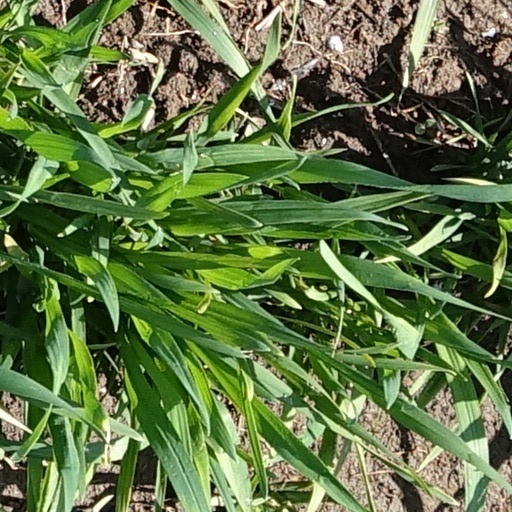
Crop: wheat